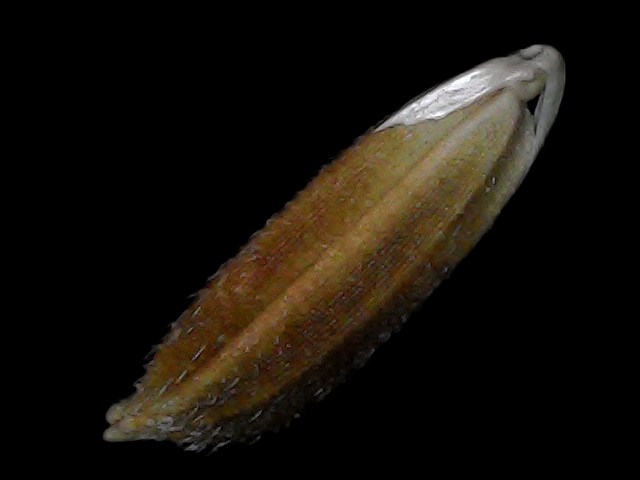
Rice variety: Bd56